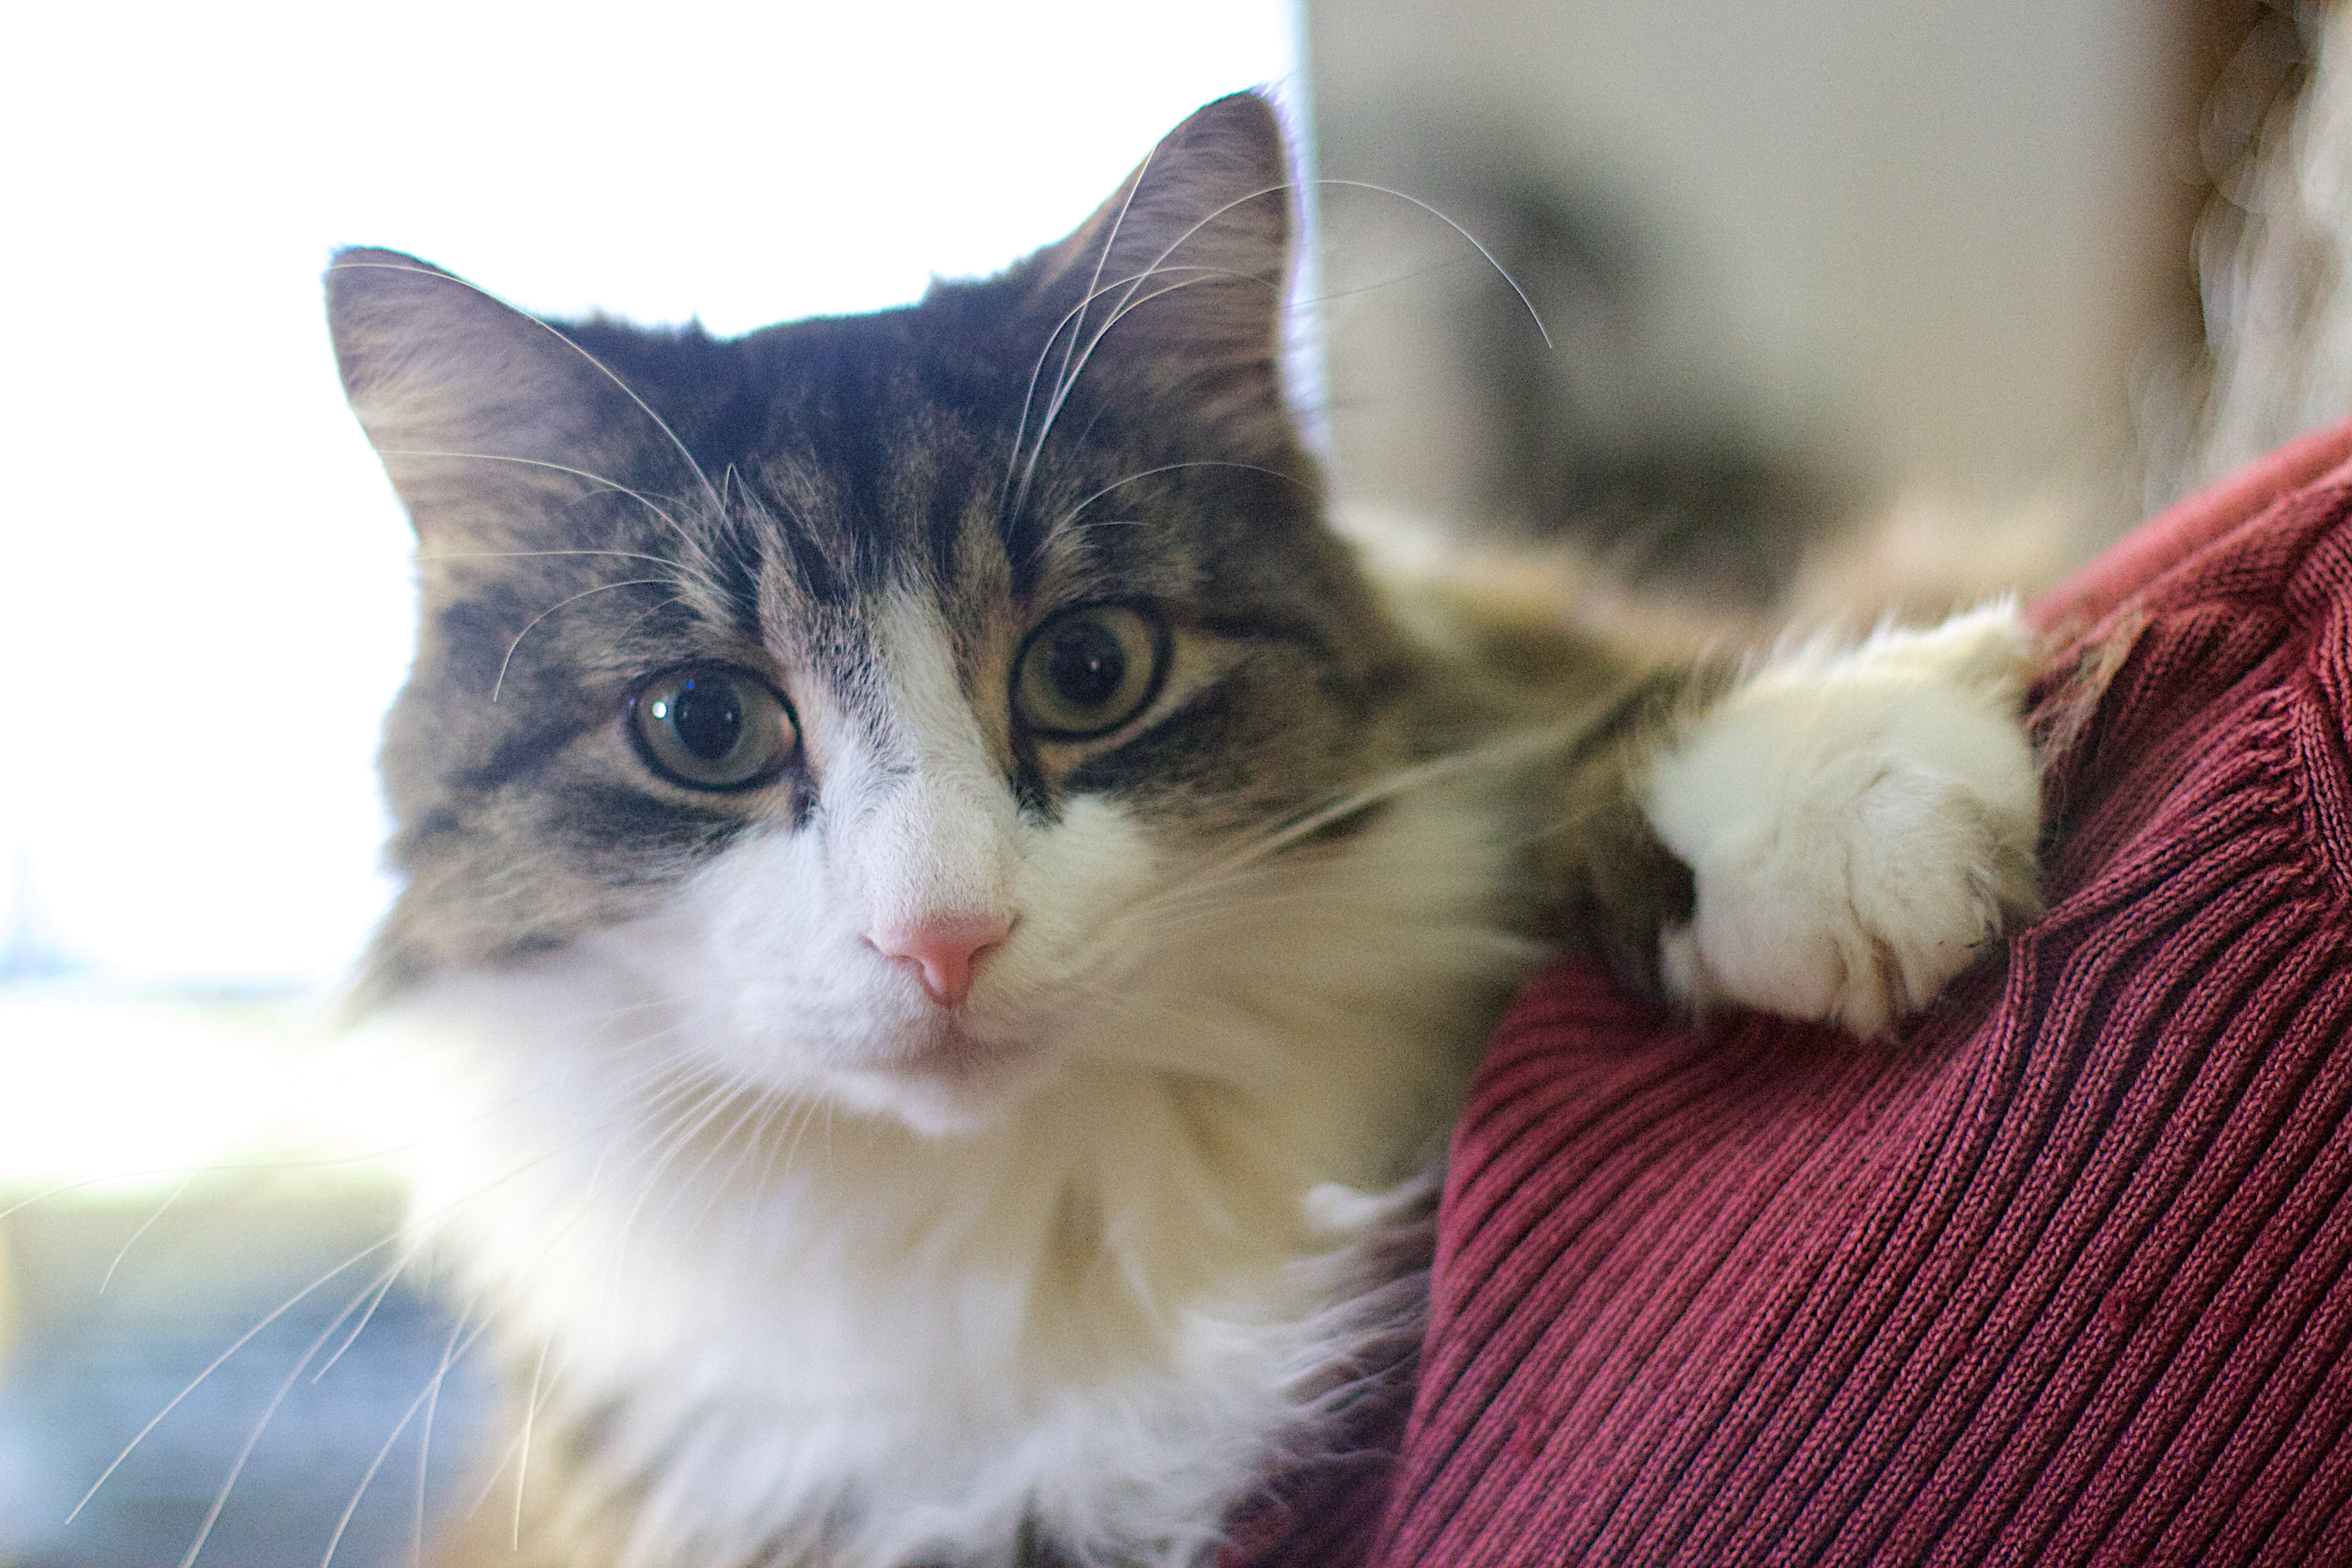
kitten, cat, mammal, whiskers, vertebrate, norwegian forest cat, small to medium sized cats, cat like mammal, domestic short haired cat, domestic long haired cat